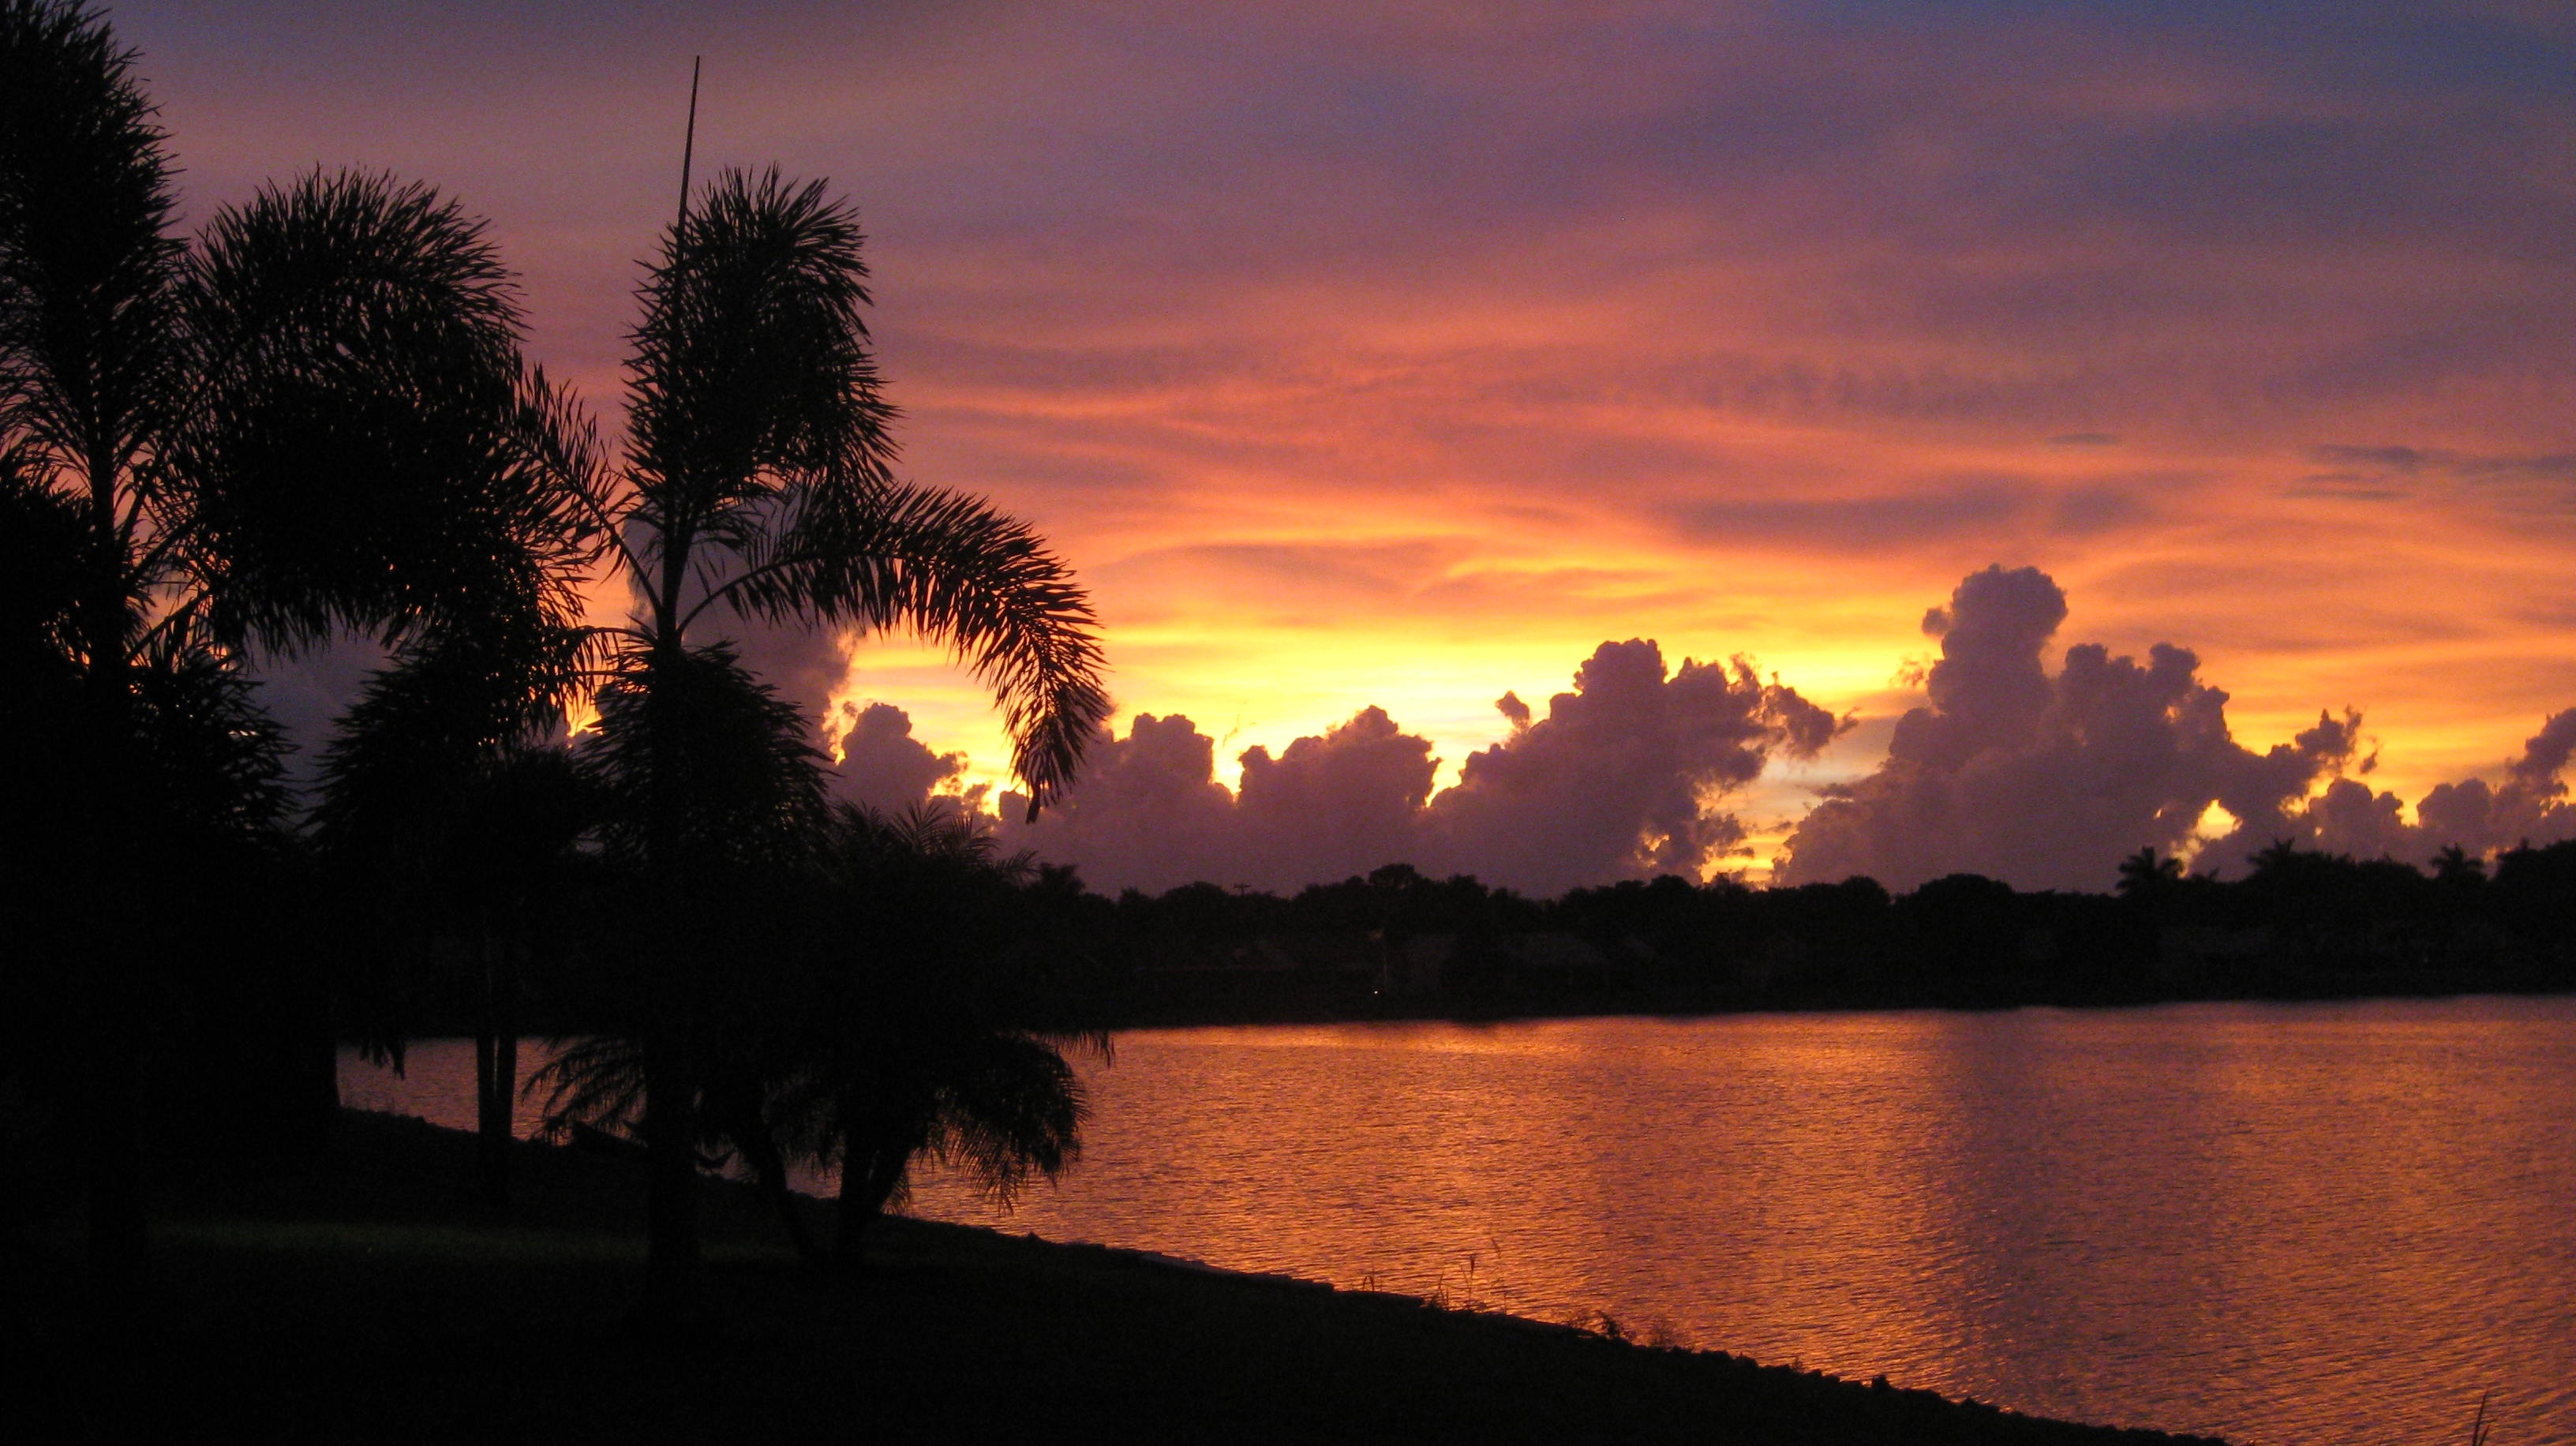
water, cloud, sky, sunrise, sunset, morning, dawn, summer, travel, dusk, evening, reflection, palm, scenic, tropical, florida, afterglow, red sky at morning